Tsubuku Station

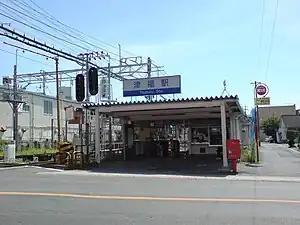
Tsubuku Station building

is a passenger railway station located in the city of Kurume, Fukuoka, Japan. It is operated by the private transportation company Nishi-Nippon Railroad (NNR), and has station number T30.